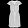
Label: Dress